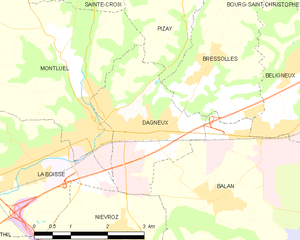
Carte des communes françaises: Dagneux